James M. Cutts

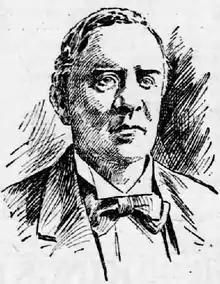
"The Evening Star" (Washington, D.C.), February 25, 1903

James Madison Cutts Jr. (October 20, 1837 – February 24, 1903) was an American soldier who fought in the American Civil War. Cutts received the country's highest award for bravery during combat, the Medal of Honor, for his actions during the Battles of the Wilderness, Spotsylvania and Petersburg in Virginia in May and June 1864. He was honored with the award on 2 May 1891.